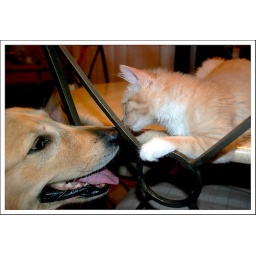
Haha, my cat getting friendly with my parents golden retriever. She wasn't afraid of them in the end.